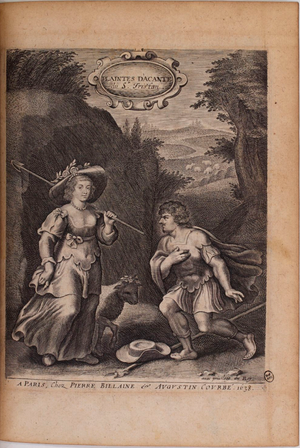
Tristan L'Hermite (1601-1655) - Frontispice des ""Plaintes d'Acante"", extrait des ""Amours"" (édition originale de 1638)"
Les Plaintes d'Acante est un poème en strophes royales de Tristan L'Hermite, publié en 1633 dans le recueil du même nom et repris dans Les Amours en 1638. Avec L'Orphée, il s'agit de son plus long poème lyrique.